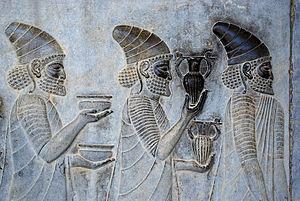
Détail d´un relief de la délégation Lydienne (Apadana, escalier Est) à Persépolis (Takht-e Jamshid), Iran
Persépolis, Parsa en vieux-persan, était une capitale de l’empire perse achéménide. Le site se trouve dans la plaine de Marvdasht, au pied de la montagne Kuh-e Rahmat, à environ 75 km au nord-est de la ville de Shiraz, province de Fars, Iran.